Jacob Lomranz

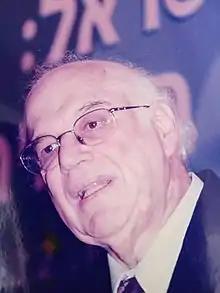

Jacob "Jacky" Lomranz (born 1937) is a professor emeritus at The School of Psychological Sciences at Tel Aviv University. He was a former head of the not M.A. program for clinical-gerontological psychology at the Ruppin Academic Center.